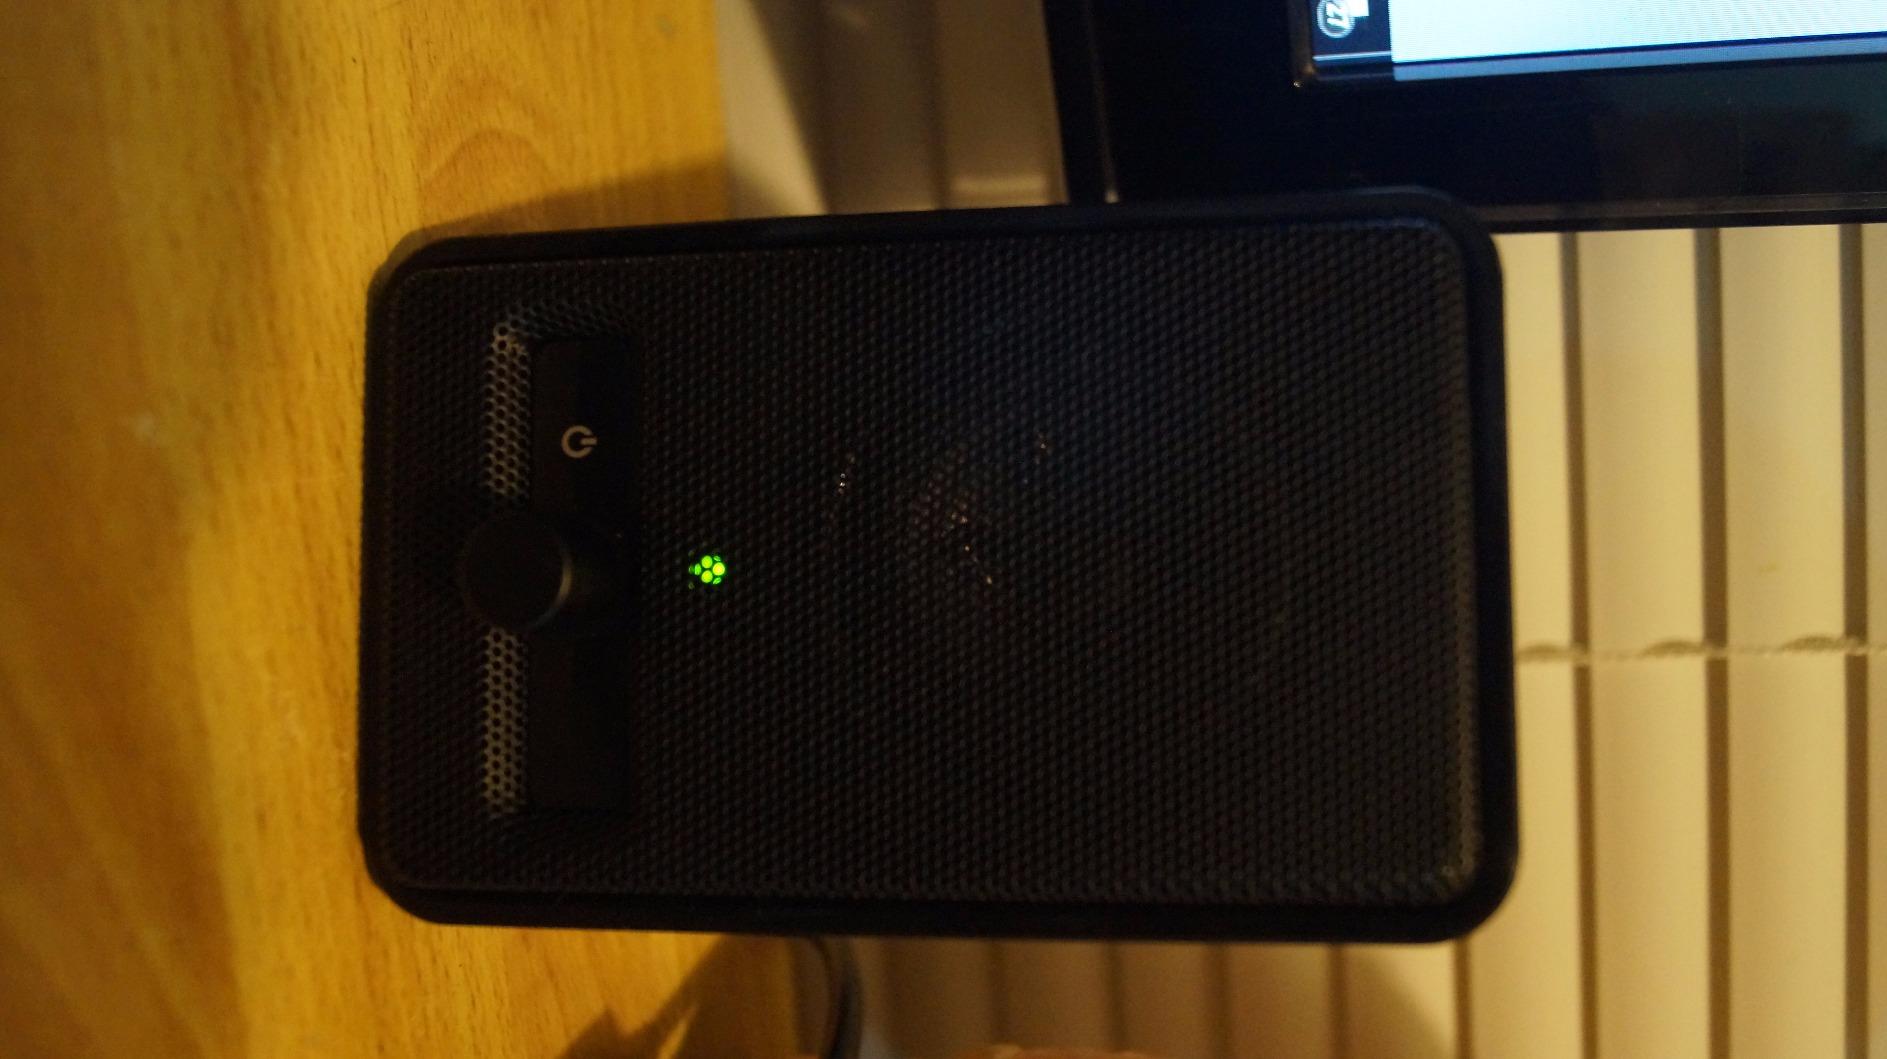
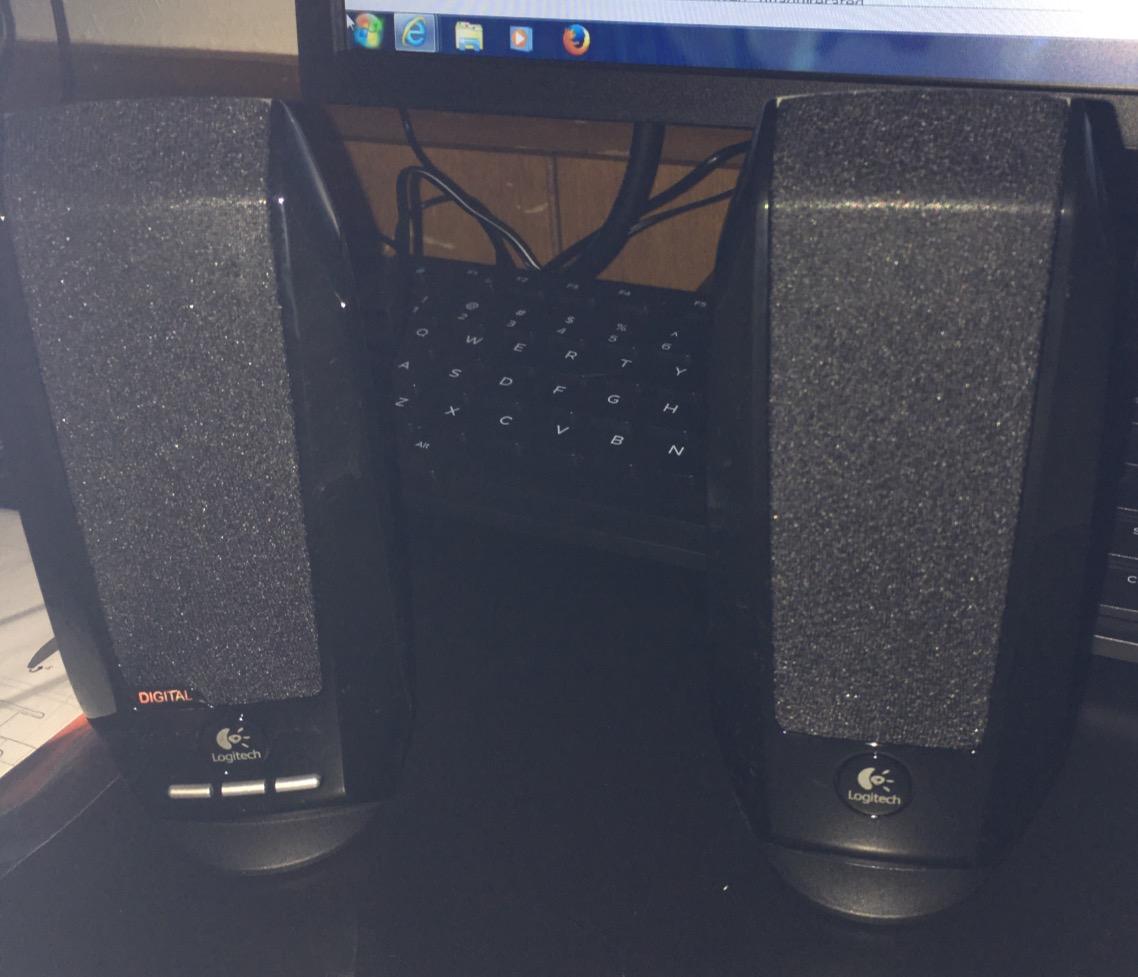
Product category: speaker
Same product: no